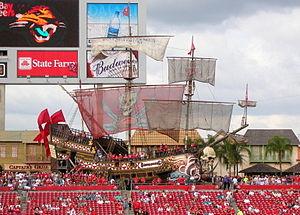
Le bateau pirate au Raymond James Stadium à Tampa, Floride, USA
Le Raymond James Stadium est un stade de football américain situé près du Tampa International Airport dans la ville de Tampa, en Floride.